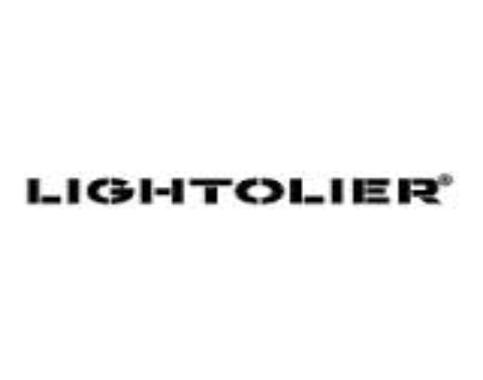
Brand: lightolier
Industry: Electronic